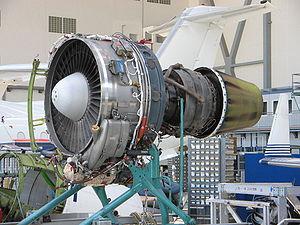
Une turbosoufflante à engrenages, en anglais : « Geared turbofan », est un type de turboréacteur à double flux plus efficace que les turbofans classiques existant déjà depuis longtemps. Les engrenages permettent à l'assemblage compresseur-turbine et à la soufflante de tourner à des vitesses angulaires différentes.
Le Lycoming ALF 502 est une turbosoufflante à engrenages à fort taux de dilution, produite par la société américaine Lycoming Engines, suivie d'AlliedSignal, puis Honeywell Aerospace
Le turboréacteur est un système de propulsion qui transforme le potentiel d'énergie chimique contenu dans un carburant, associé à un comburant qu'est l'air ambiant, en énergie cinétique permettant de générer une force de réaction en milieu élastique dans le sens opposé à l'éjection.